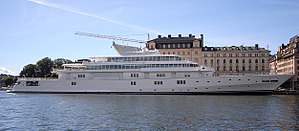
Rising Sun (yacht)
Rising Sun ved Nybrokajen i Stockholm, august 2005.
Rising Sun er verdens 6. længste yacht med en længde på 138 meter. Den ejes i fællesskab af David Geffen og Larry Ellison, medstifter af softwarefirmaet Oracle.